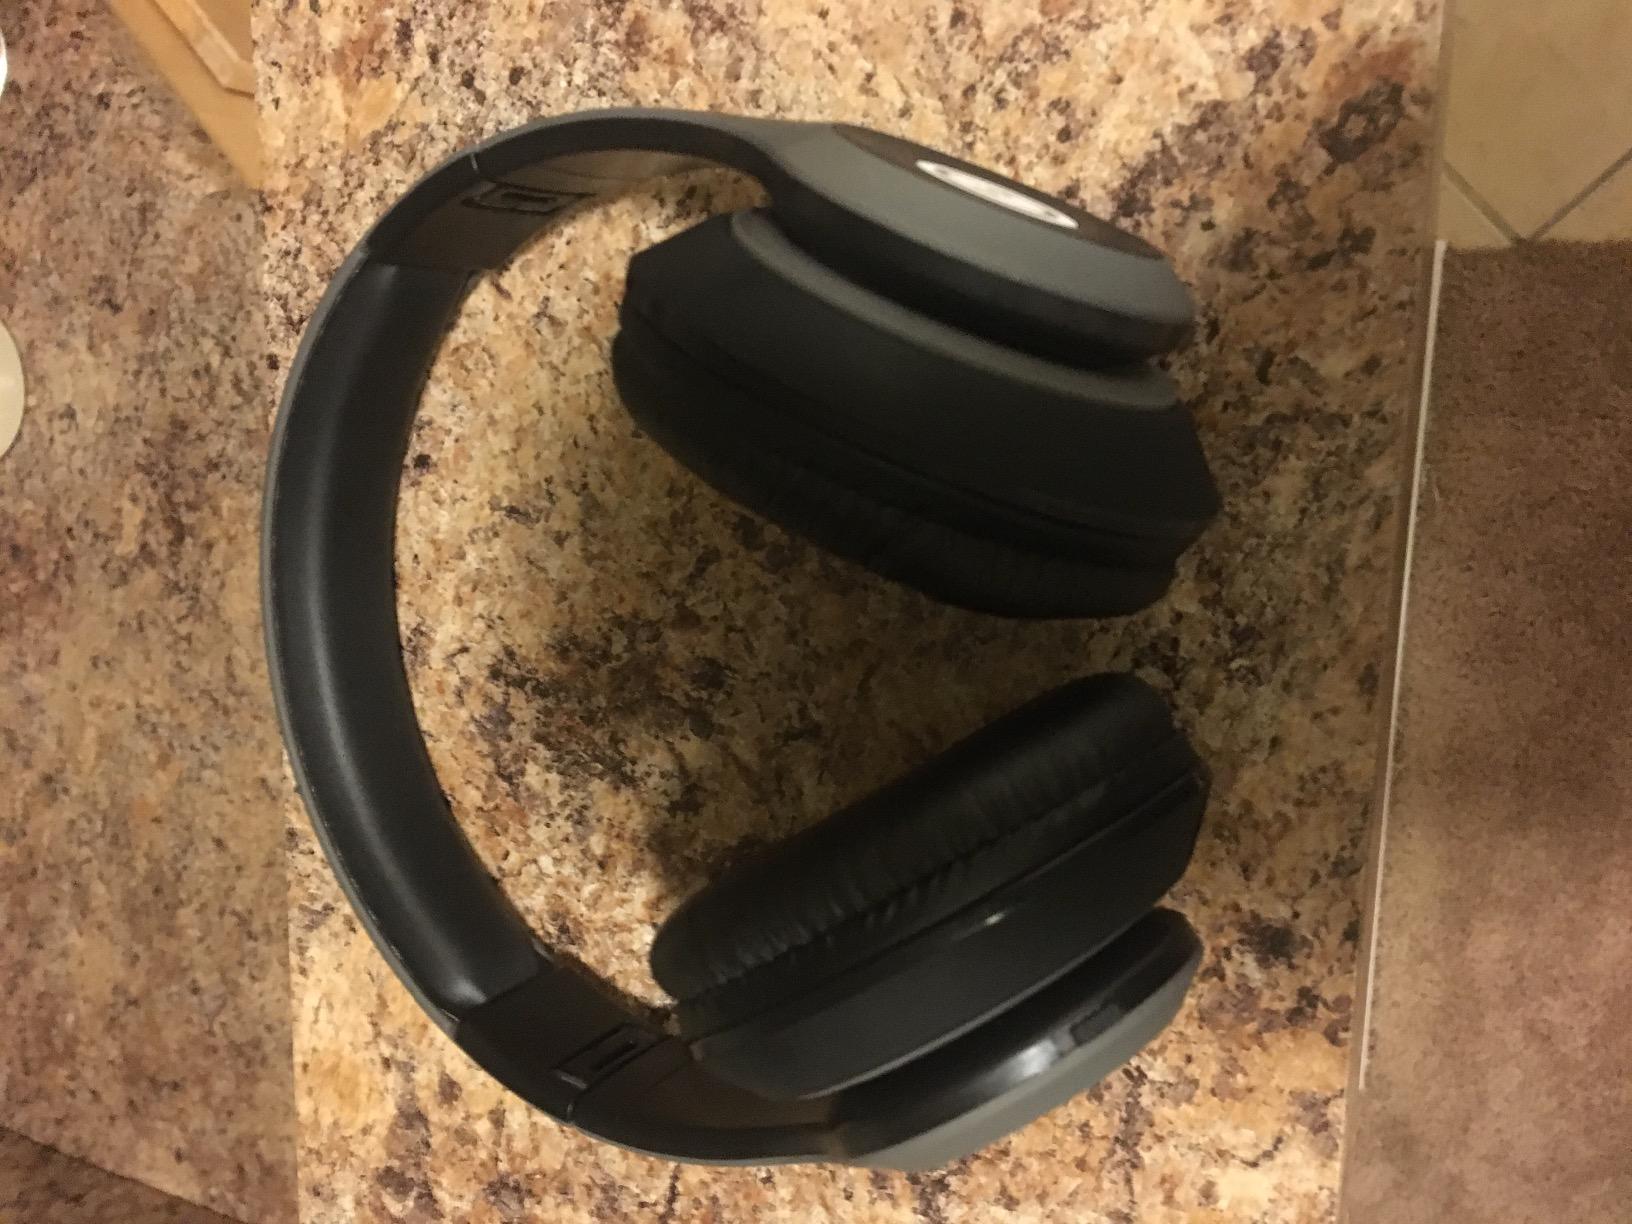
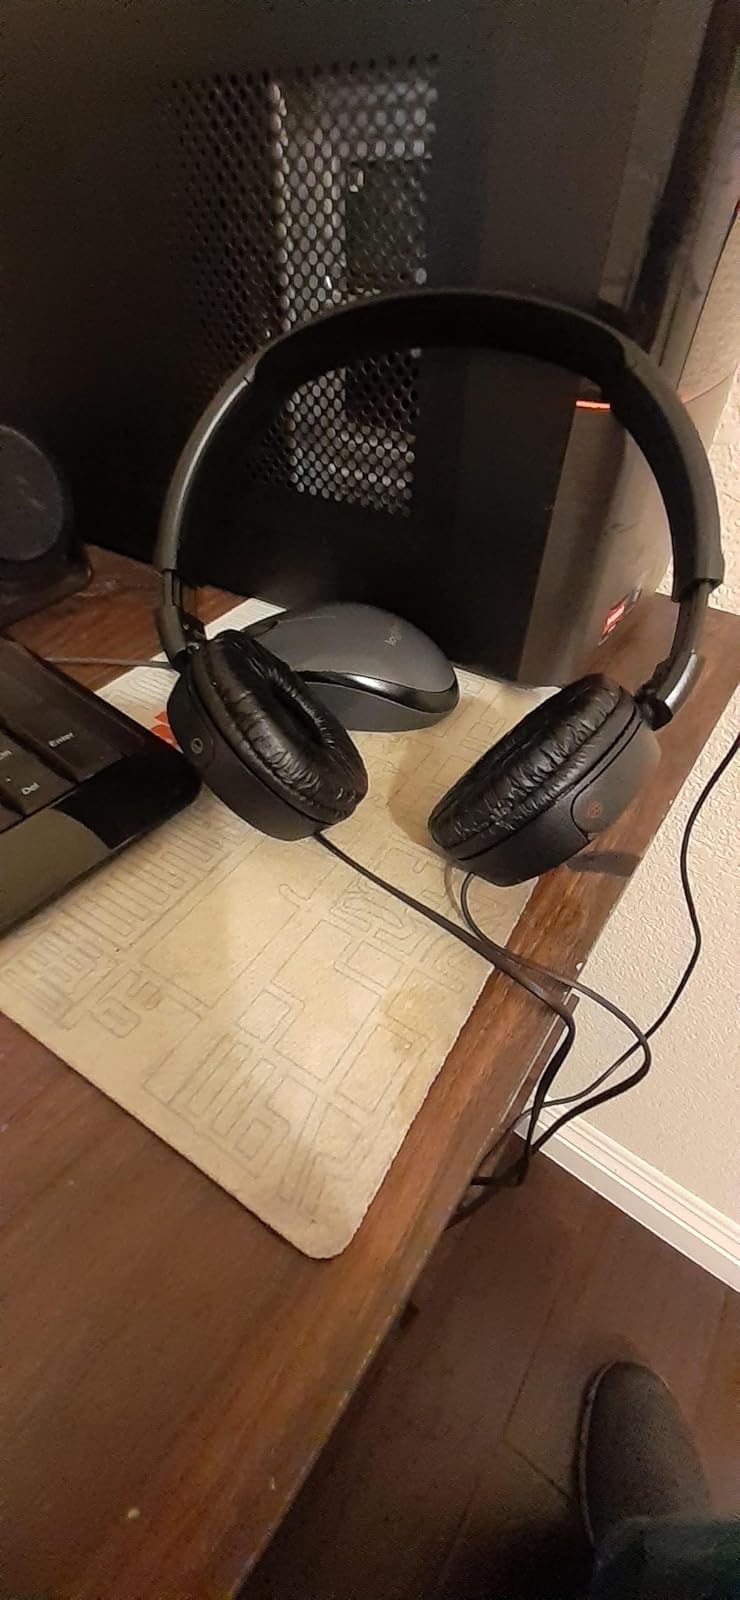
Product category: headphones
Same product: no